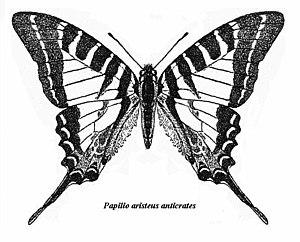
Graphium aristeus est une espèce de lépidoptères appartenant à la famille des Papilionidae.